John Francis Uncles

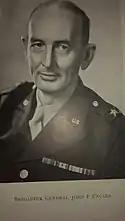
Uncles as a brigadier general during World War II.

In 1942, Uncles was assigned as assistant personnel officer, G-1, at Headquarters, Army Ground Forces, where he remained until 1943.